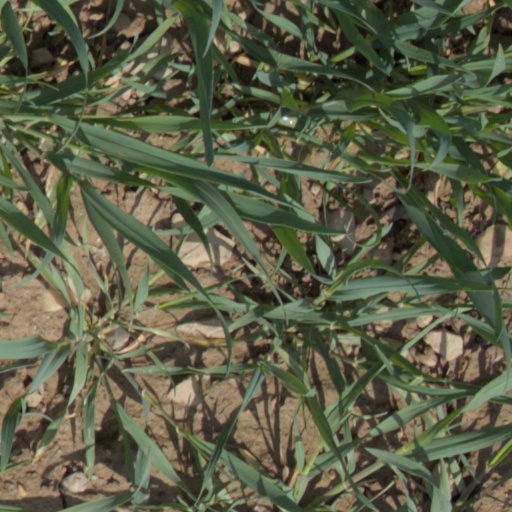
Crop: wheat